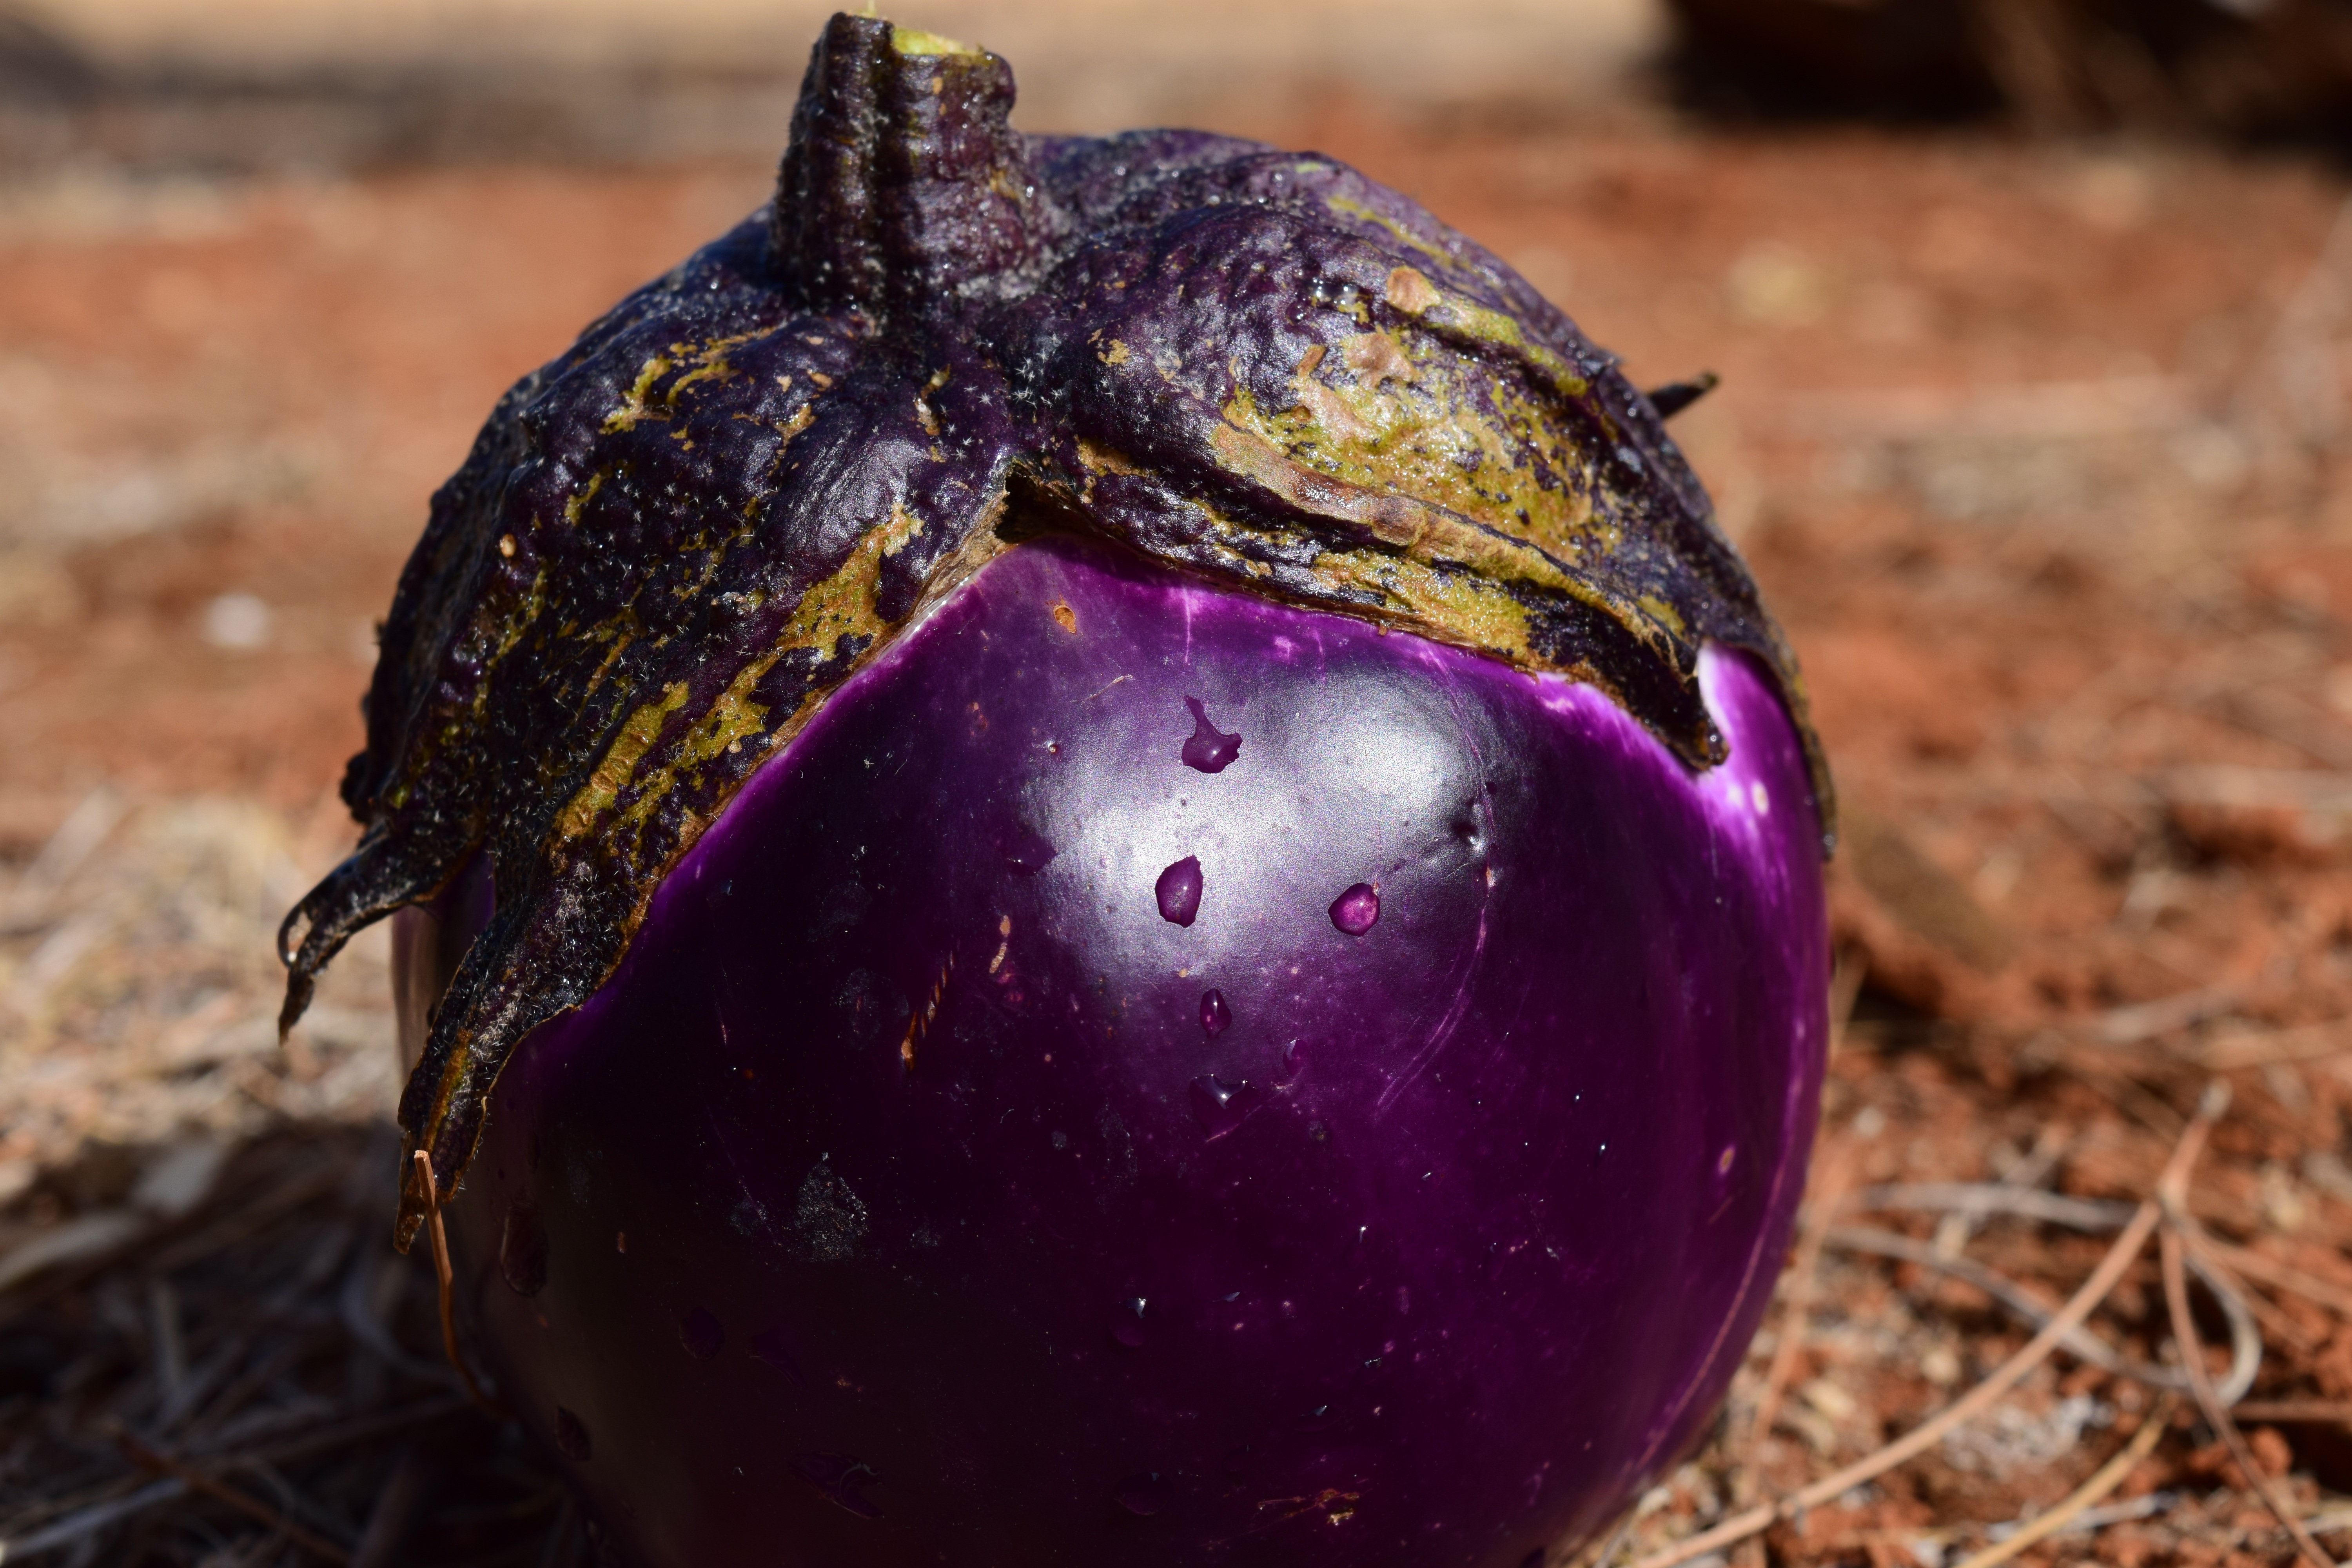
nature, branch, plant, leaf, flower, food, produce, vegetable, autumn, healthy, close, eat, flora, delicious, gourd, close up, nutrition, vegetables, vitamins, frisch, eggplant, macro photography, melanzana, flowering plant, nachtschattengew chs, solanum melongena, melanzane